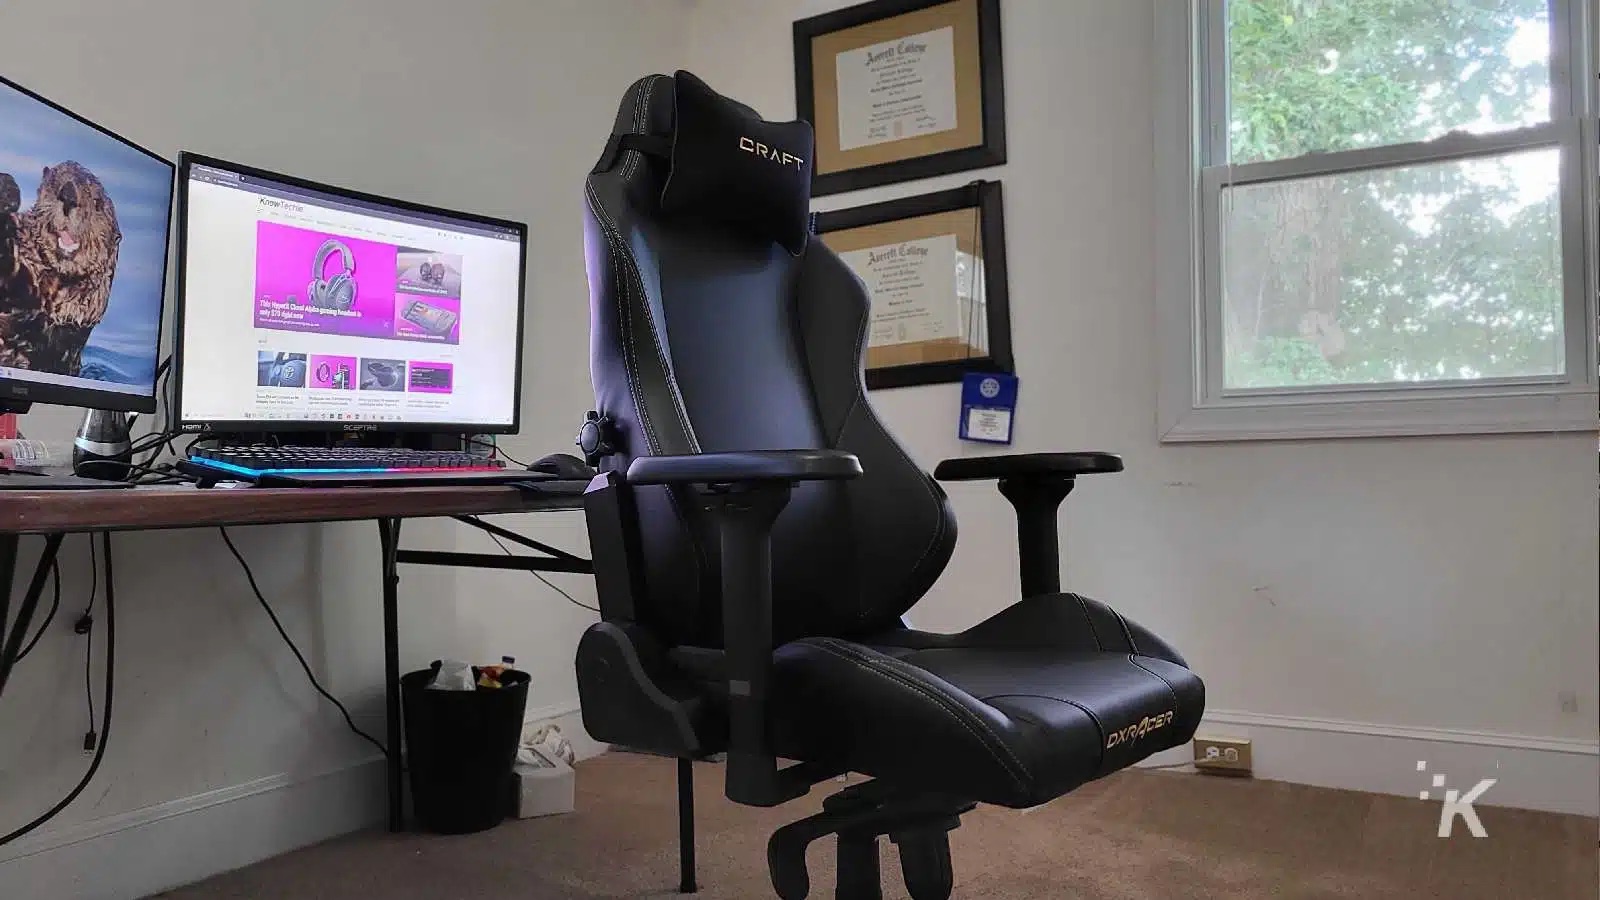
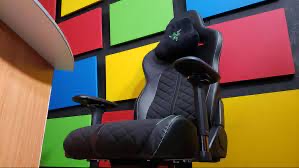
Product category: items_chair
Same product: no